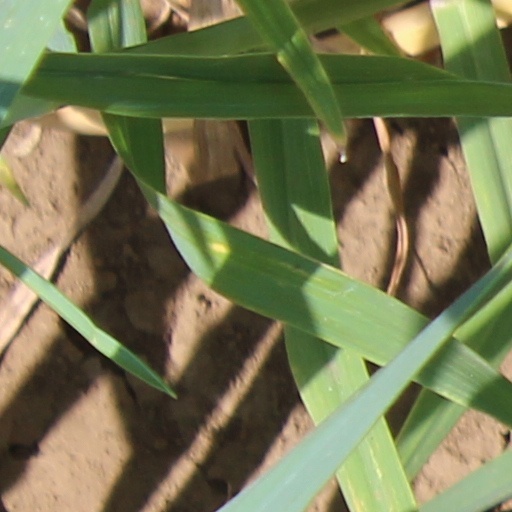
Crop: wheat